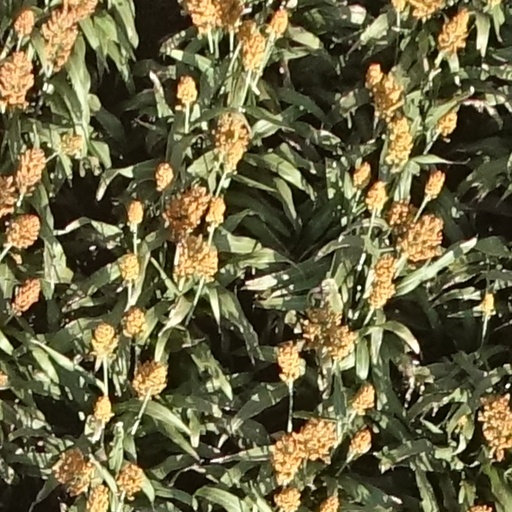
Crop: sorghum